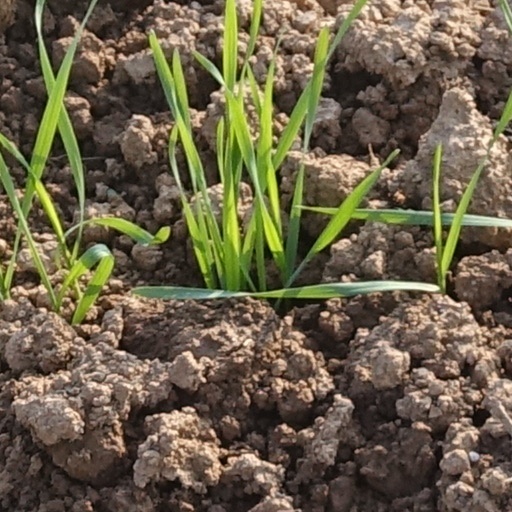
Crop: wheat